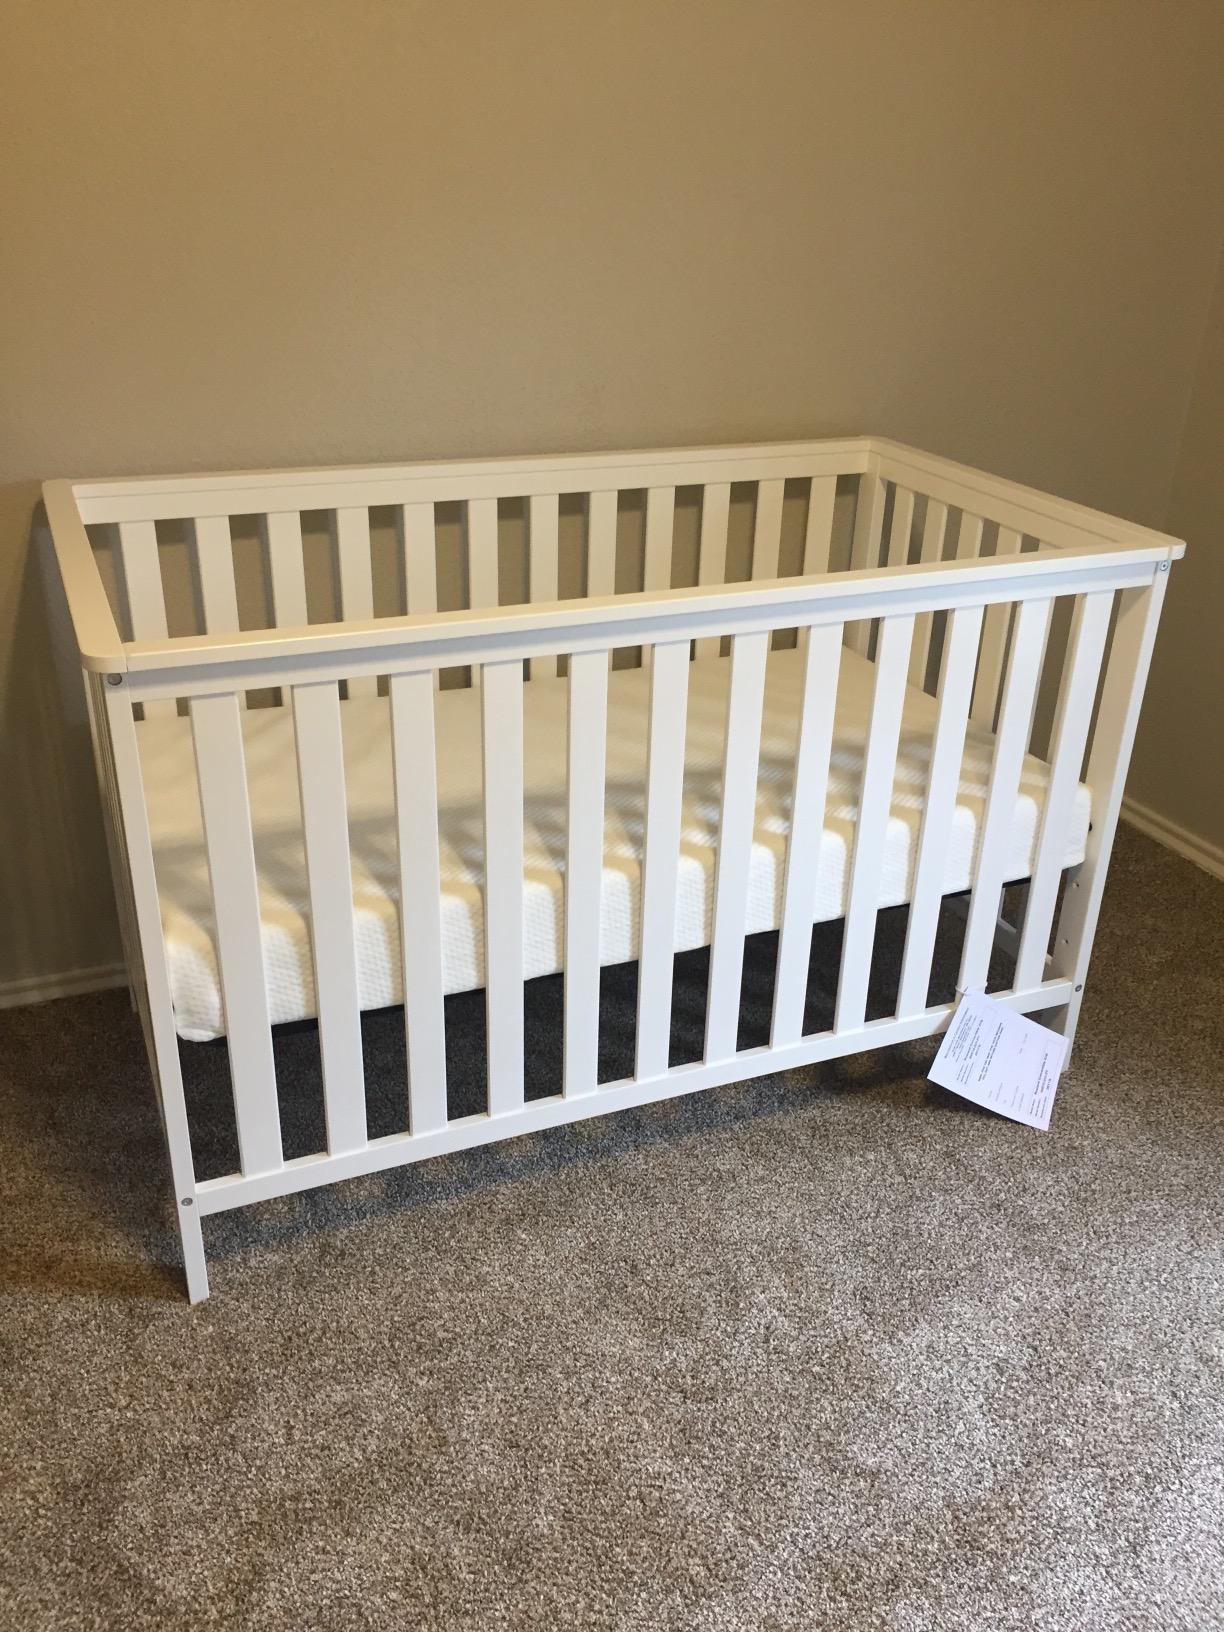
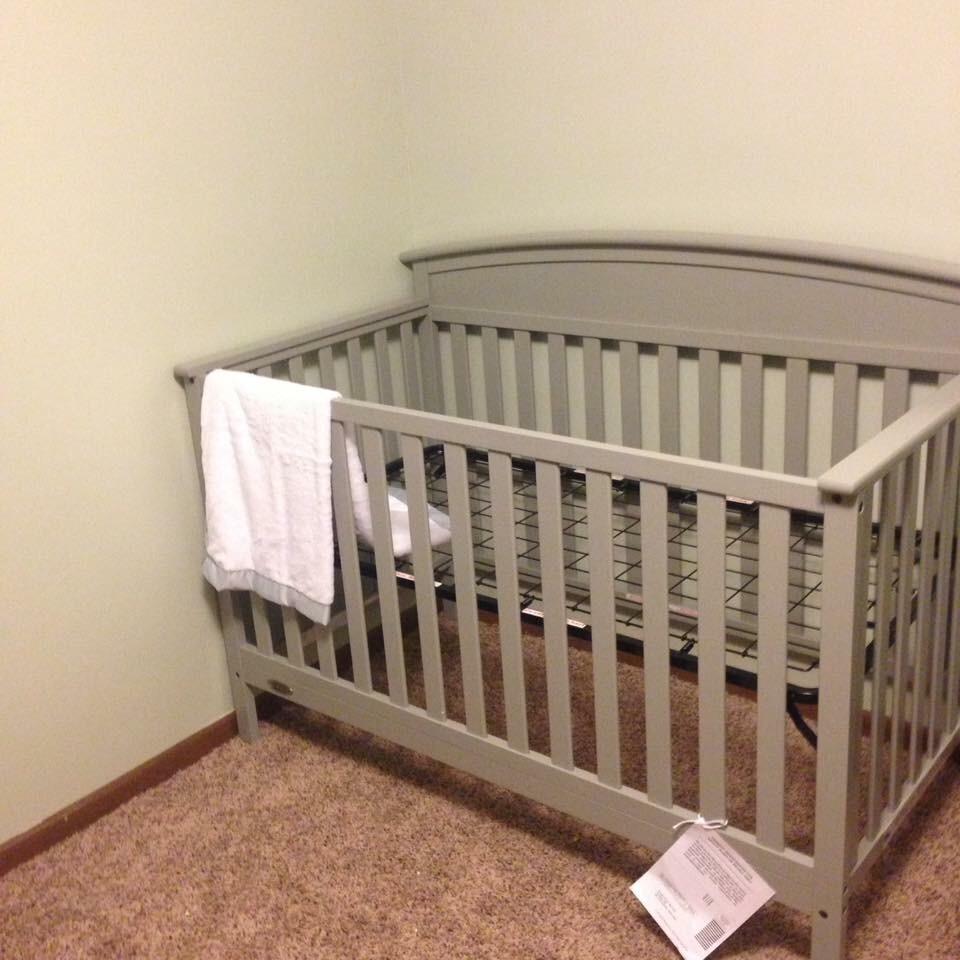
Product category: products_crib
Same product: no